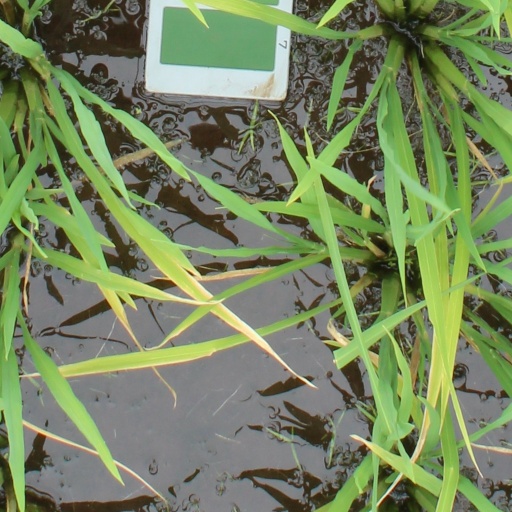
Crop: rice